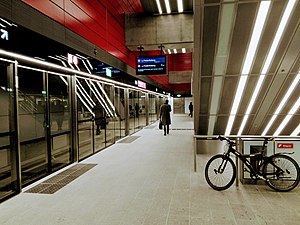
Københavns Hovedbanegård / Den nuværende Københavns Hovedbanegård / Metrostation
Perronniveauet på Metrostationen
Københavns Hovedbanegård, København H eller i daglig tale blot Hovedbanegården eller Hovedbanen er Københavns hovedbanegård. Den udgør den ene af Danmarks to hovedbanegårde. Samtlige fjerntogs- og de fleste regionalforbindelser på Sjælland samt seks ud af syv S-togslinjer passerer gennem Københavns Hovedbanegård. Desuden er der en metrostation på Cityringen i umiddelbar tilknytning til Københavns Hovedbanegård.